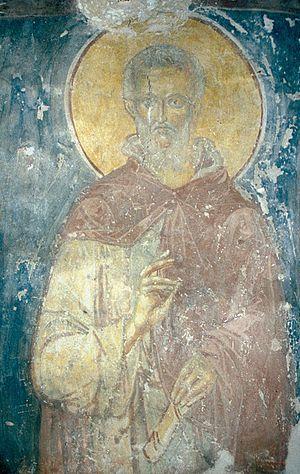
L'église de la Nativité-du-Christ-sur-le-cimetière ou église de la Nativité-du-Christ-sur-le-champ-rouge est un édifice religieux de Veliki Novgorod de la fin du XIVᵉ siècle, situé à Okolny Gorod, au cimetière de la Nativité du Christ, à l'est de la ville, près de la rue du ruisseau Fiodorovski. Elle a été construite en 1381-1382. L'église présente encore un ensemble de belles fresques créées par des artistes invités à Novgorod. Ces fresques présentent une proximité de style avec celles de l'école moravienne en Serbie. Actuellement l'église est utilisée comme musée.